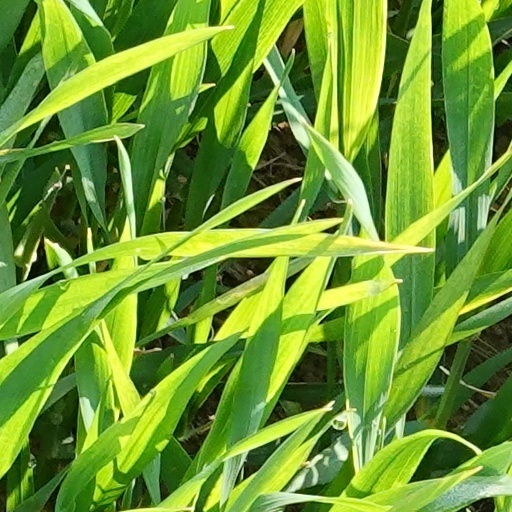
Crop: wheat